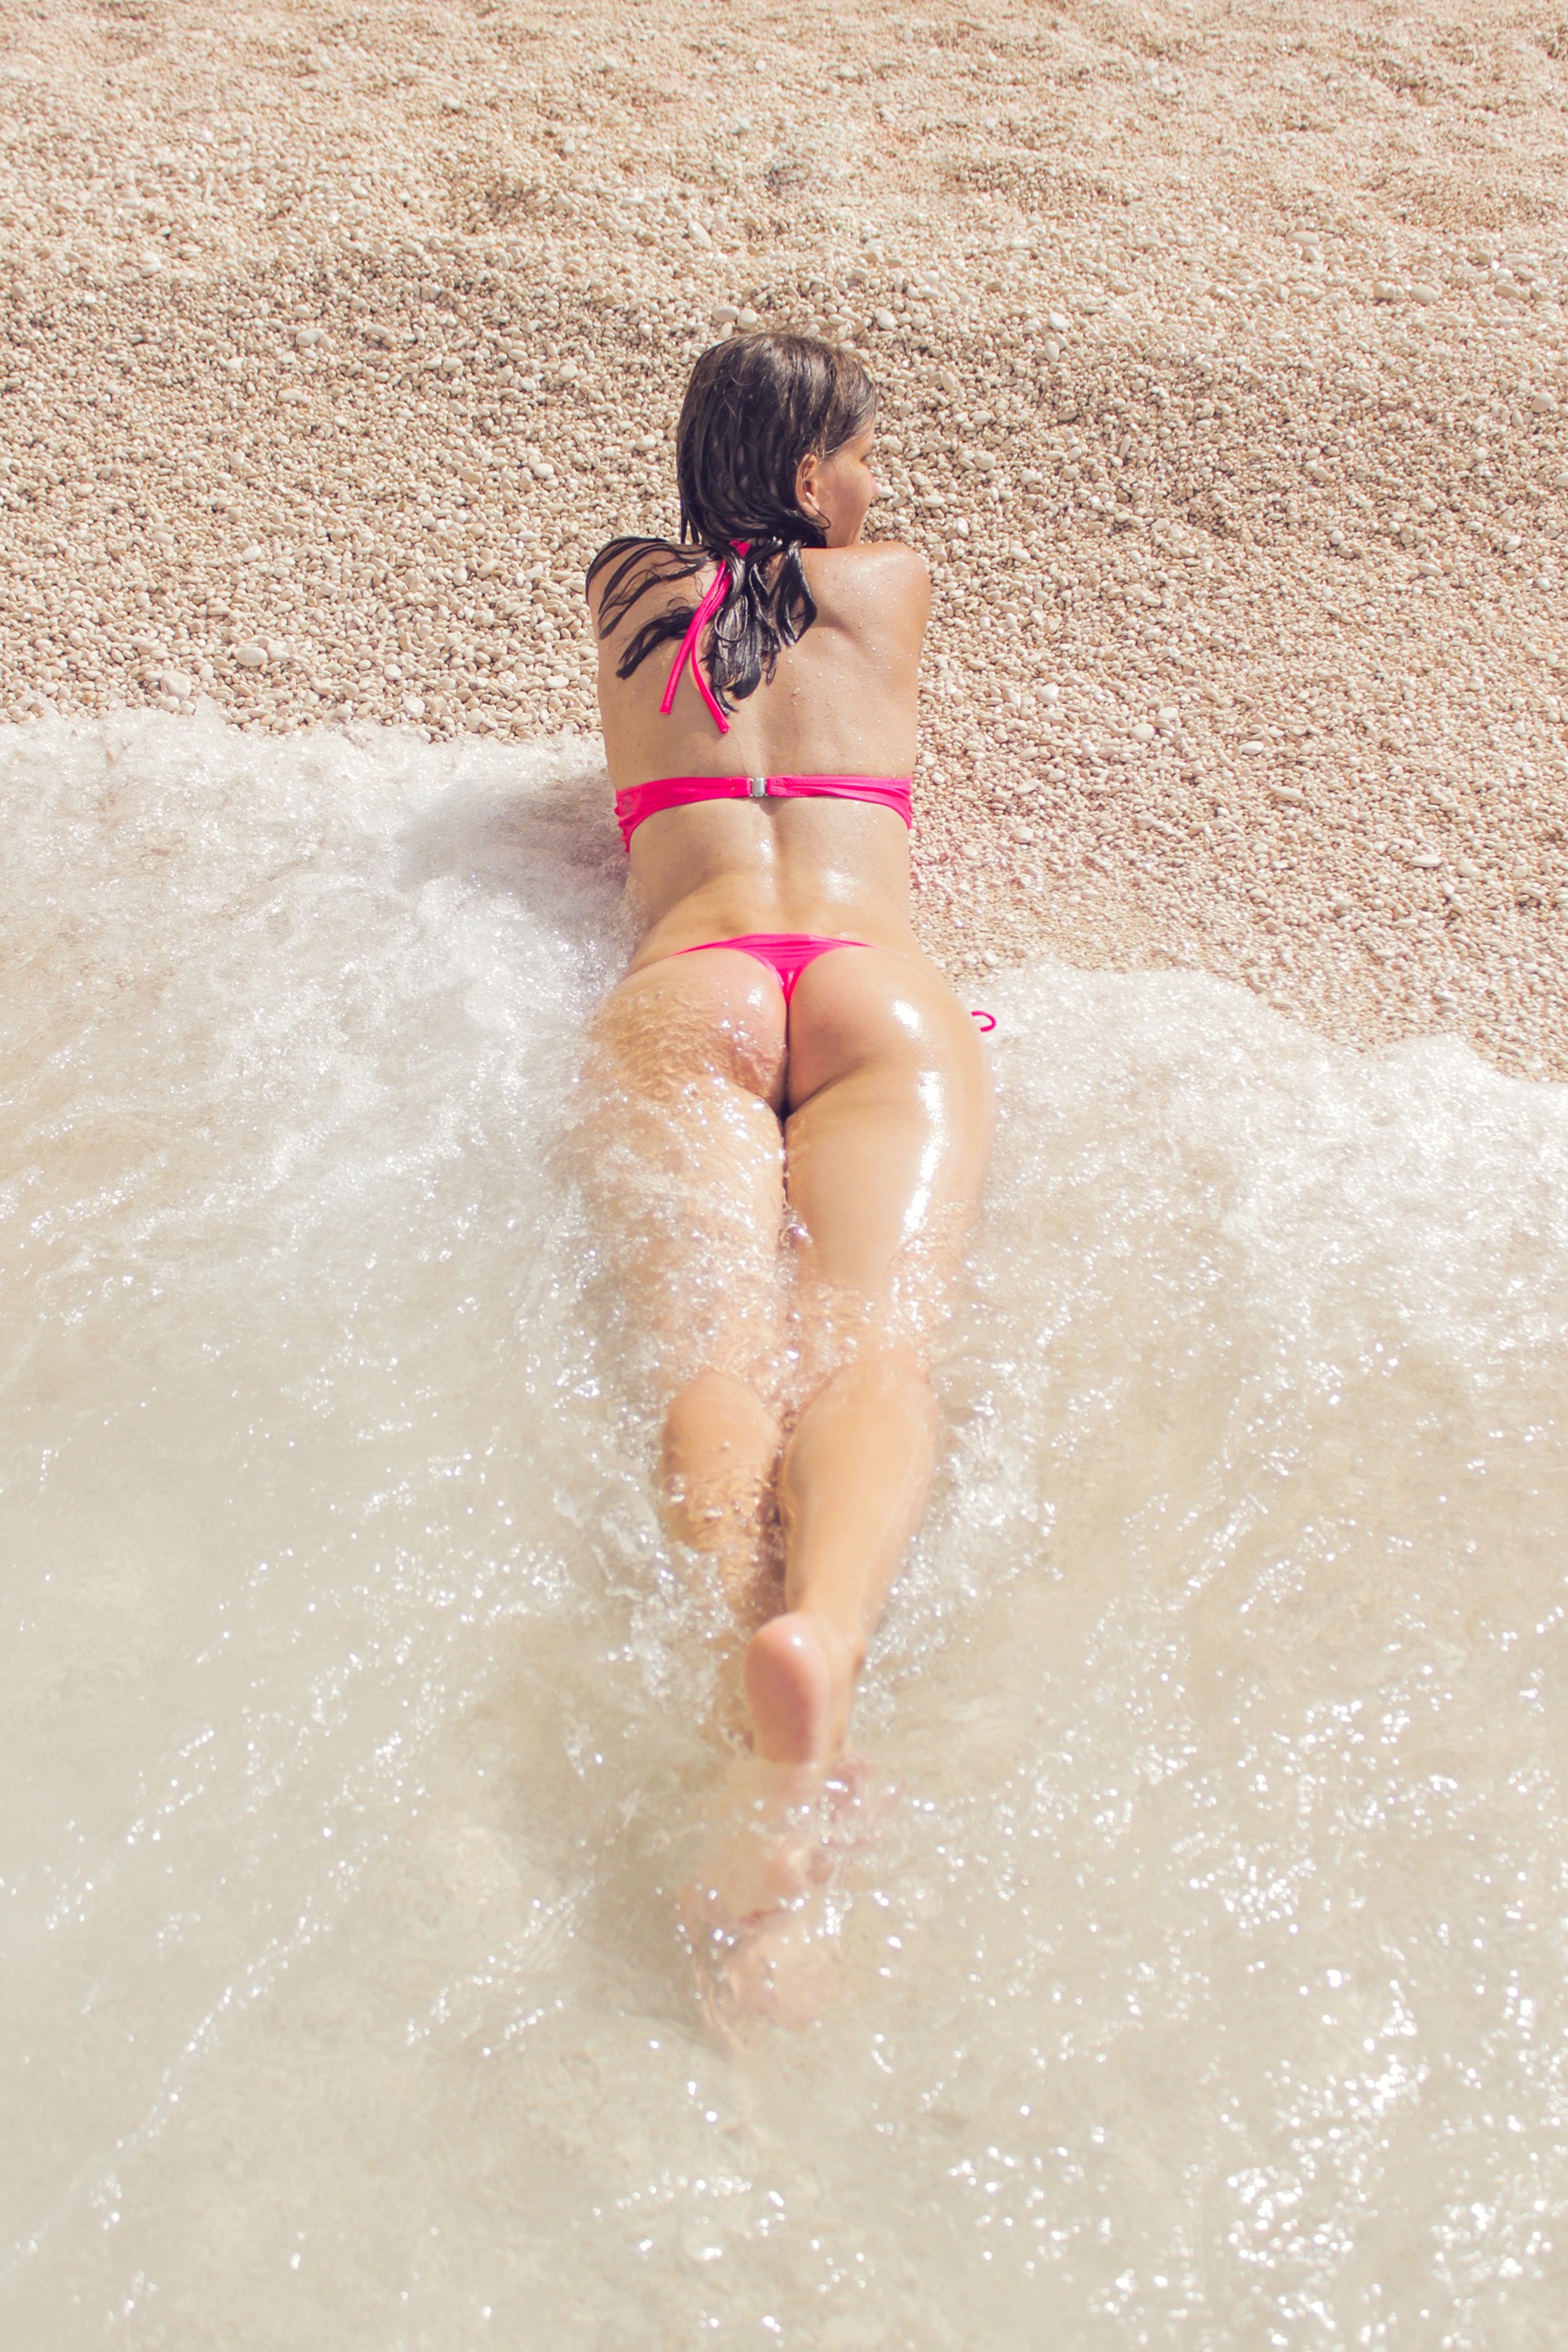
beach, sea, sand, girl, woman, summer, vacation, leg, model, holiday, clothing, bikini, swimwear, human body, excursion, skin, beauty, greece, young woman, bathing, exposure to the sun, photo shoot, sun tanning